Impact event

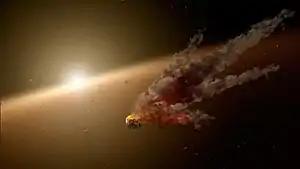
Asteroid collision led to the building of planets near star NGC 2547-ID8 (artist concept).

Jupiter is the most massive planet in the Solar System, and because of its large mass it has a vast sphere of gravitational influence, the region of space where an asteroid capture can take place under favorable conditions.